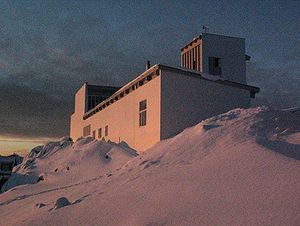
Hans Egede Kirke
Hans Egede Kirke
Hans Egede Kirke er en evangelisk-lutheransk kirke i Nuuk, Grønlands hovedstad. Kirken er beliggende på et højdedrag i centrum af byen. Kirken er tegnet af arkitekten Ole Nielsen og blev indviet ved 250-års-jubilæet i 1978 for grundlæggelsen af dansk-norske Hans Egedes mission i byen.